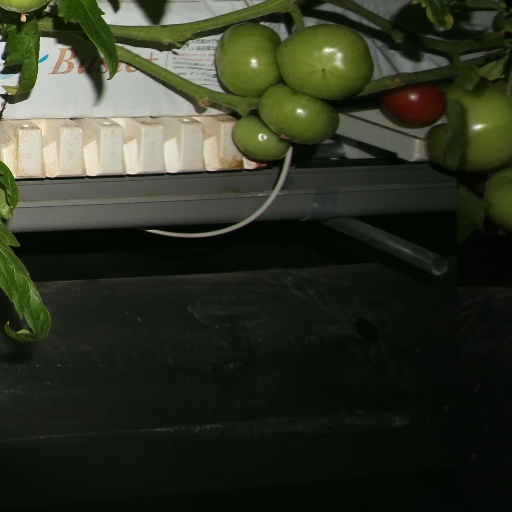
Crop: tomato